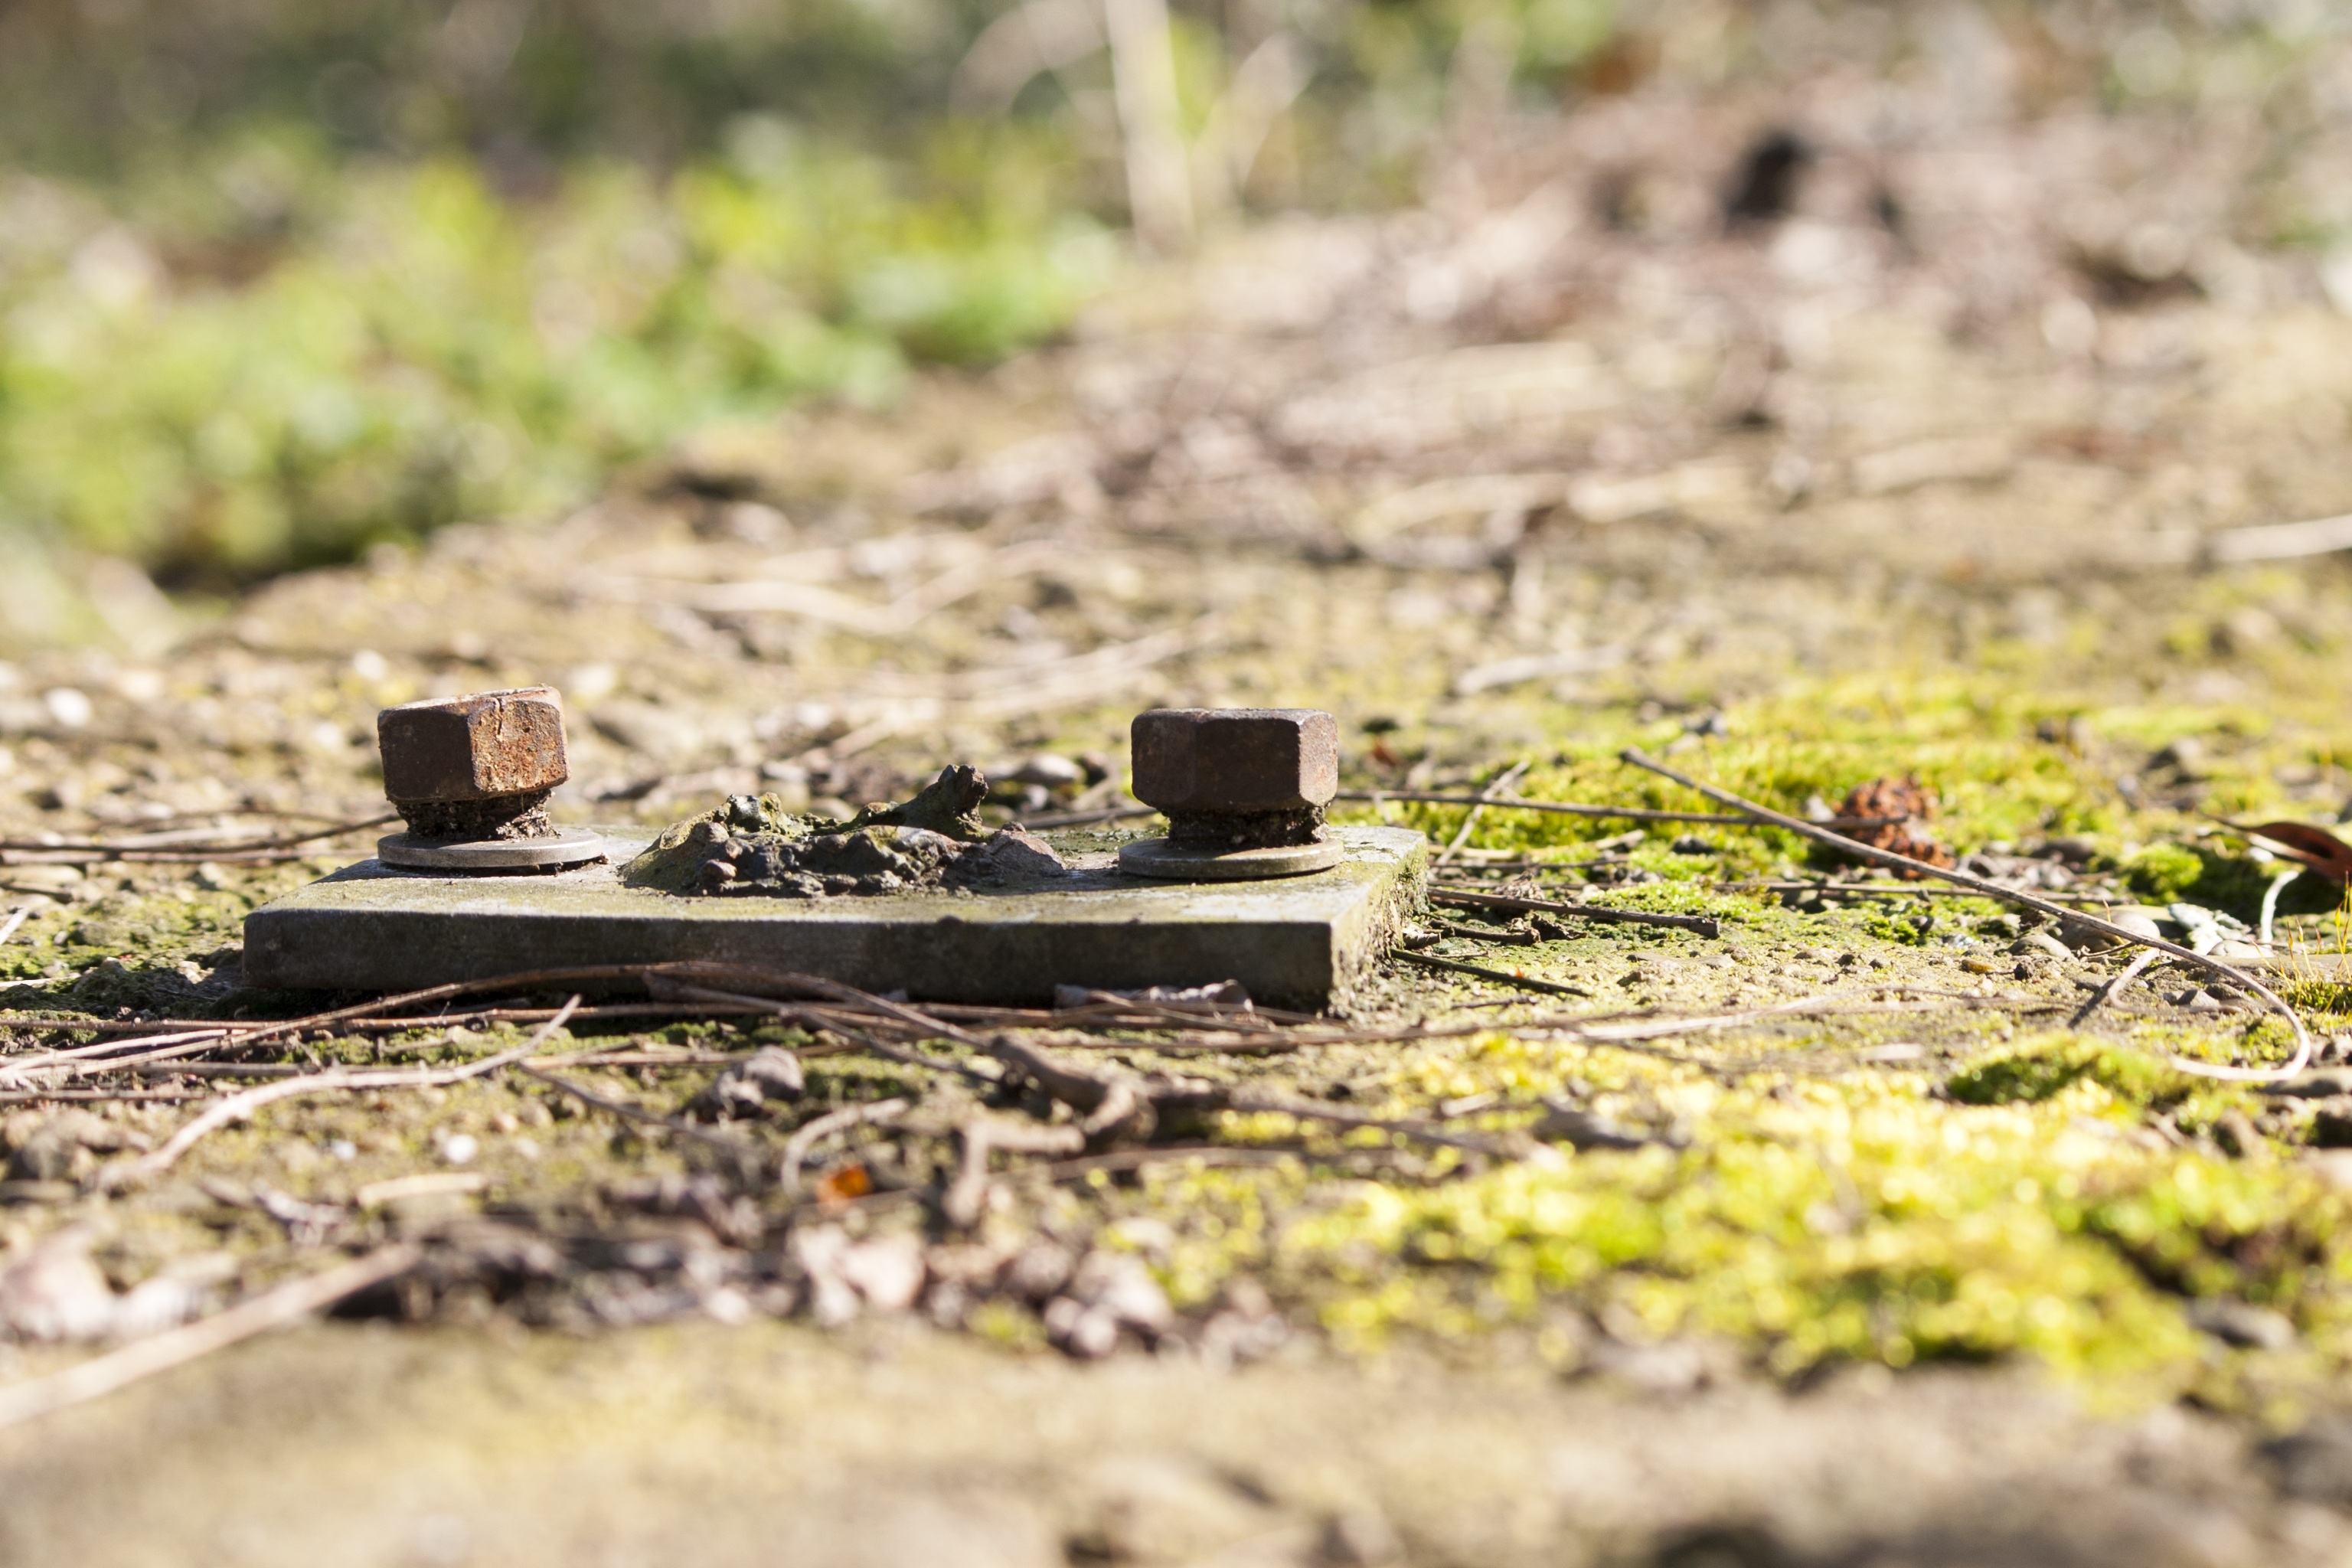
nature, old, military, soldier, vehicle, metal, weapon, screw, mother, gun, stainless, firearm, screw head